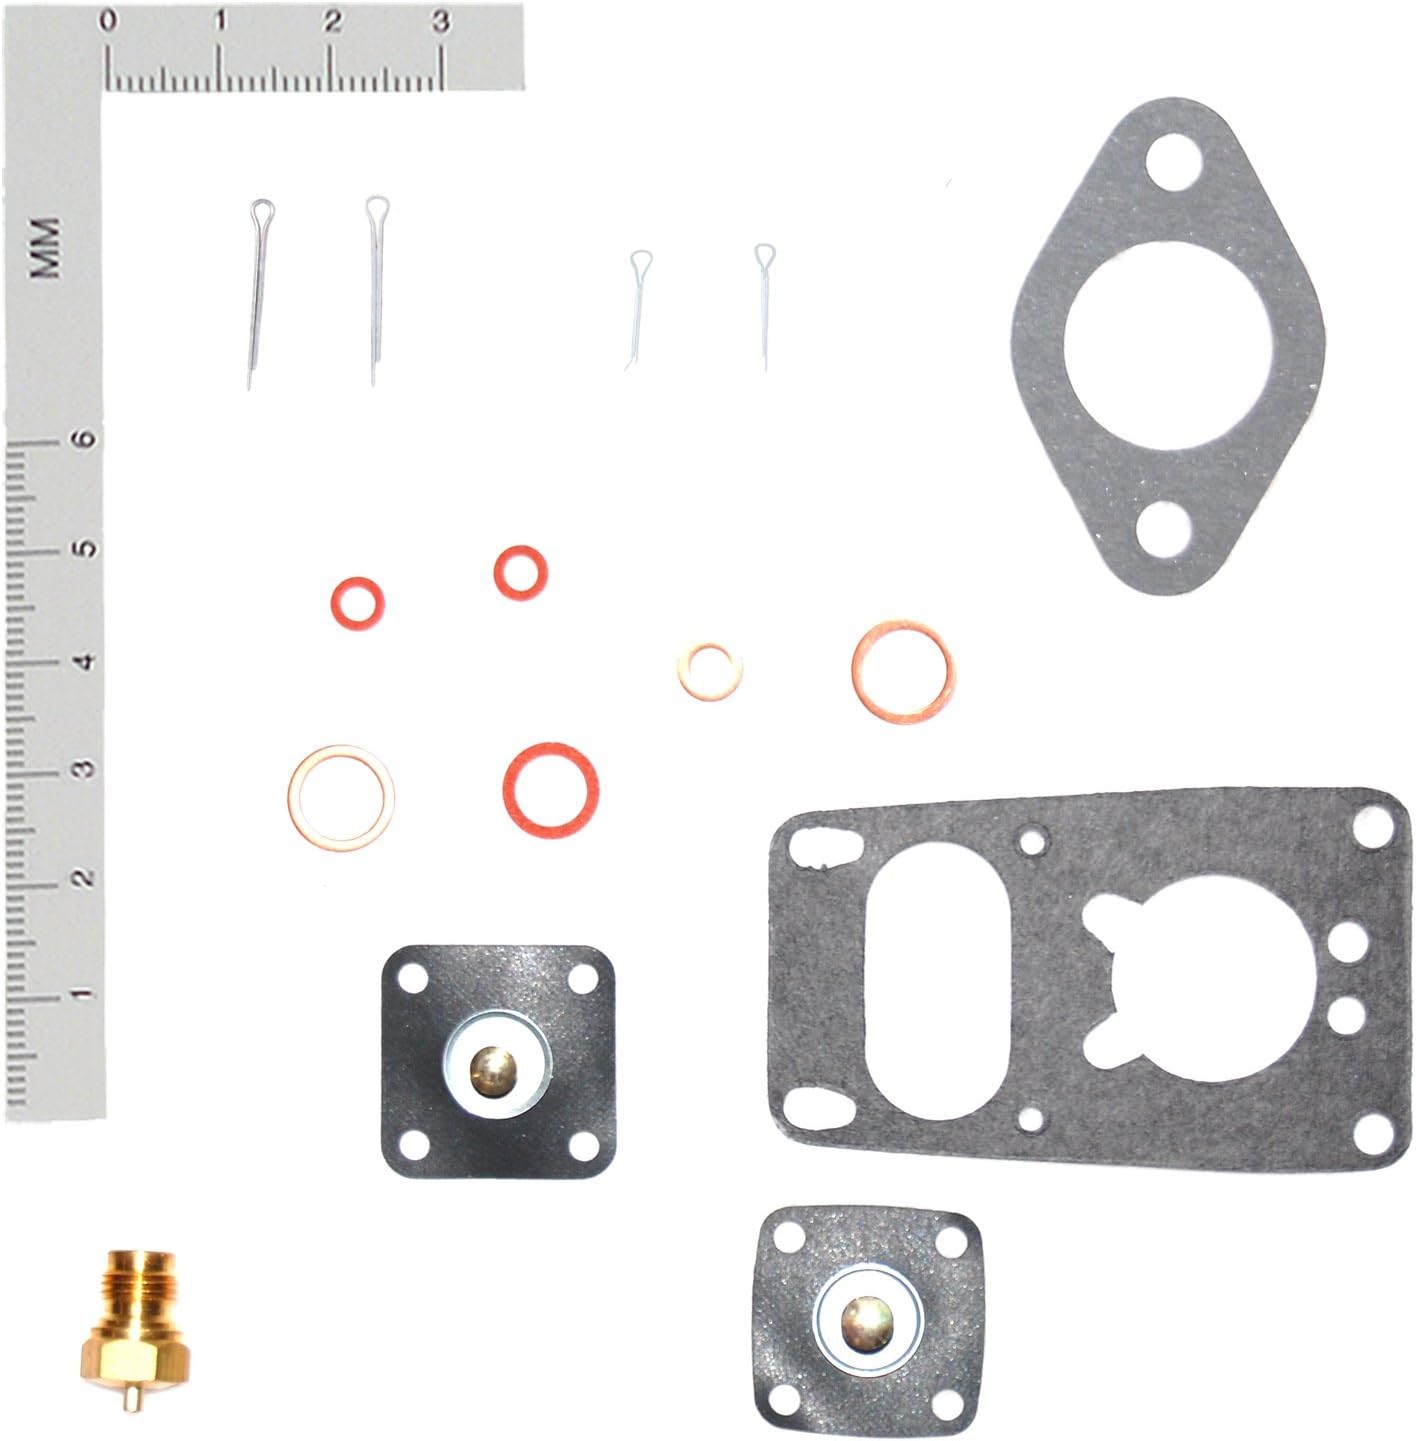
Walker Products Carburetor Kit - 159044
Category: Automotive
Walker Products Carburetor Kit - 159044
Features: Carburetor Kit